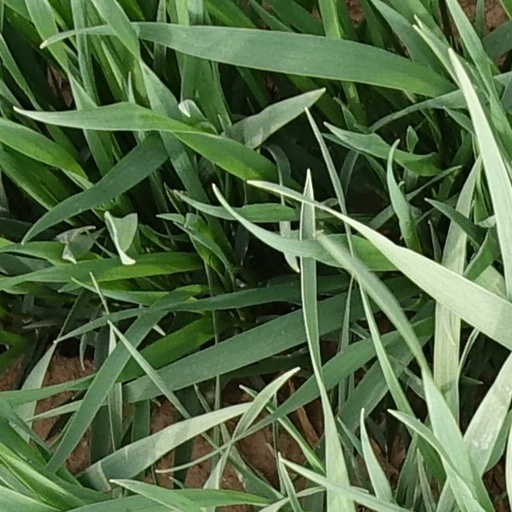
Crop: wheat